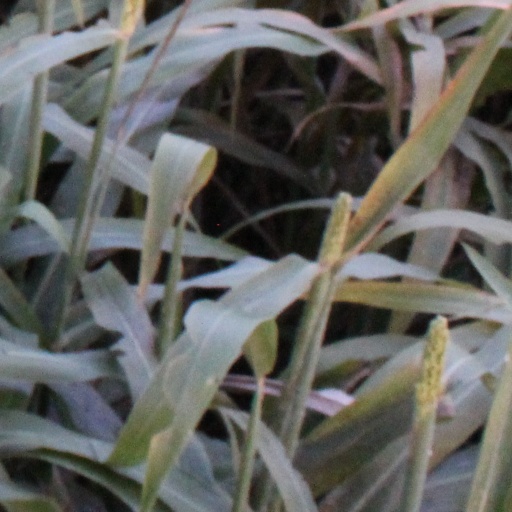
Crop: sorghum